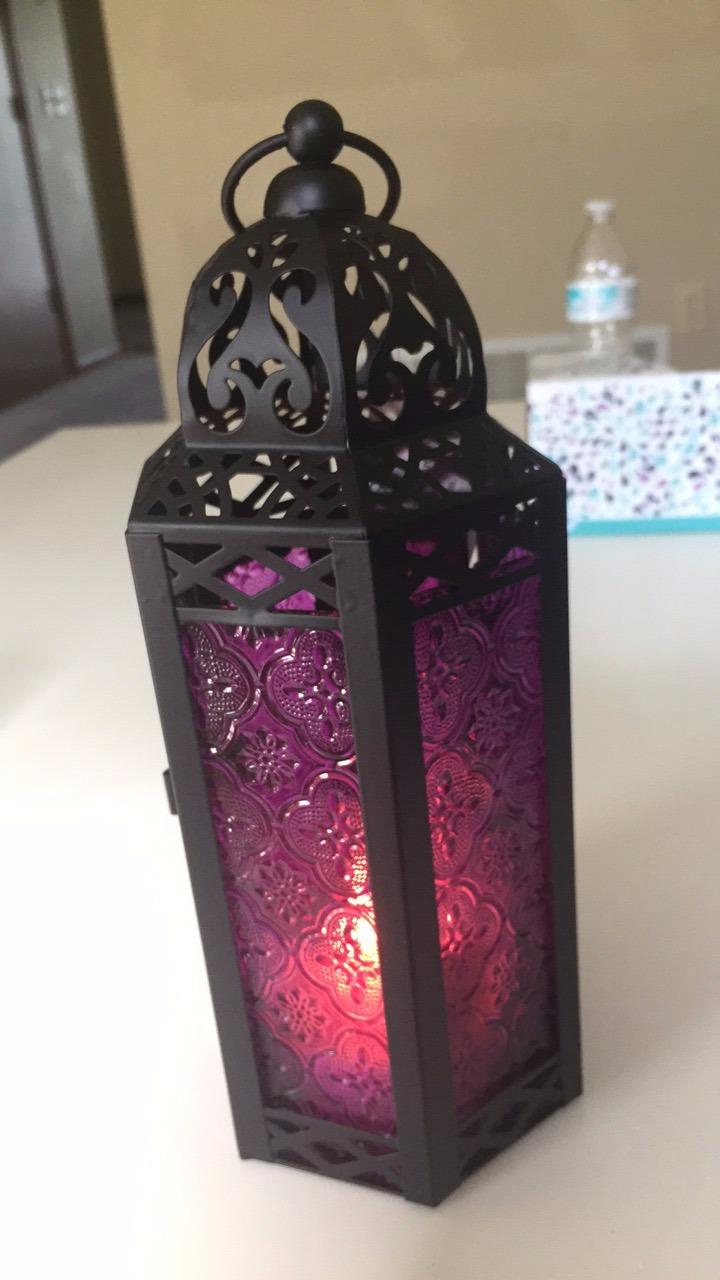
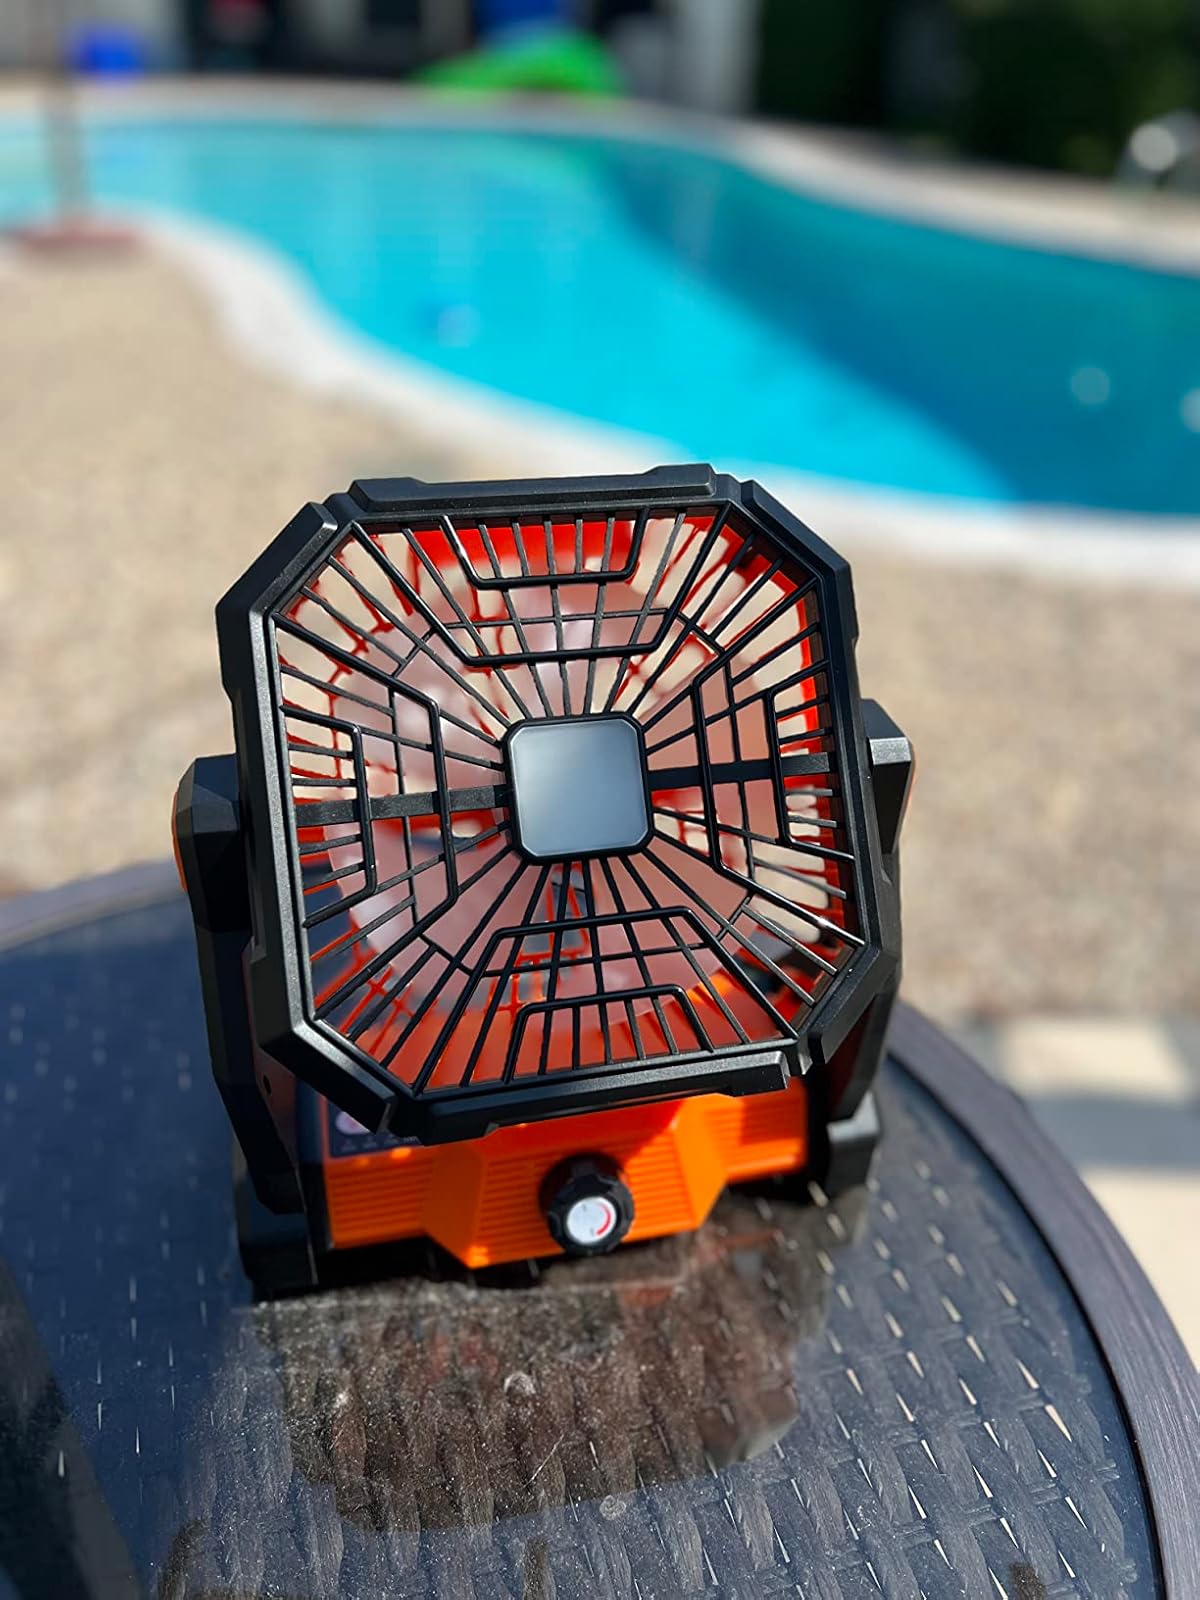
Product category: lantern
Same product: no